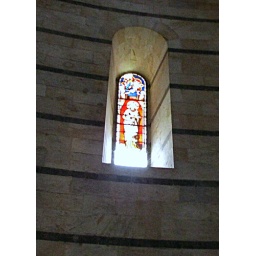
Stained glass window in the Battistero in the La Piazza del Duomo in Pisa